Mariannaea elegans

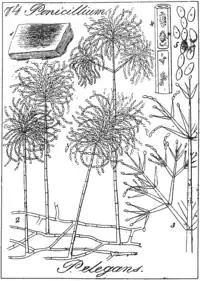
Original line illustration of "Penicillium elegan"s (= "Mariannaea elegans"), source: ACJ Corda. 1838. Icones fungorum hucusque cognitorum. 2:1-43.

Czech mycologist August Carl Joseph Corda named this species "Penicillium elegans" in 1838. This species was transferred to the genus "Paecilomyces" in 1951. Later, in 1952, French mycologist, Gabriel Arnaud named the species "Mariannaea elegans" although he failed to provide a Latin description, which was a requirement for valid publication at the time. Arnaud noted that the genus "Mariannaea" shared many characteristics with genus "Paecilomyces" but was distinguished by the divergent nature of the conidial chains of "Mariannaea". This conclusion was supported by Dutch mycologist, Robert Archibald Samson, who in 1974 validated the names of the genus and species by providing Latin diagnoses. The genus "Mariannaea" currently consists of eight species. Two varieties of "M. elegans" exist: "M. elegans" var. "elegans" and " M. elegans" var. "punicea".